Yokohama Off-Highway Tires

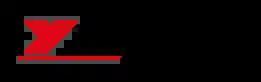
Yokohama Off-Highway Tires

Yokohama Off-Highway Tires (formerly Alliance Tire Company (Pvt.) Ltd.) is a tire manufacturing company based in Mumbai, India producing and marketing tires for agricultural, multi-purpose and industrial clients in Europe, the USA, Japan, and Latin America. It has three manufacturing plants in Hadera (Israel); Tirunelvelli and Dahej (India) and it is owned by Yokohama Rubber Company since 2016.